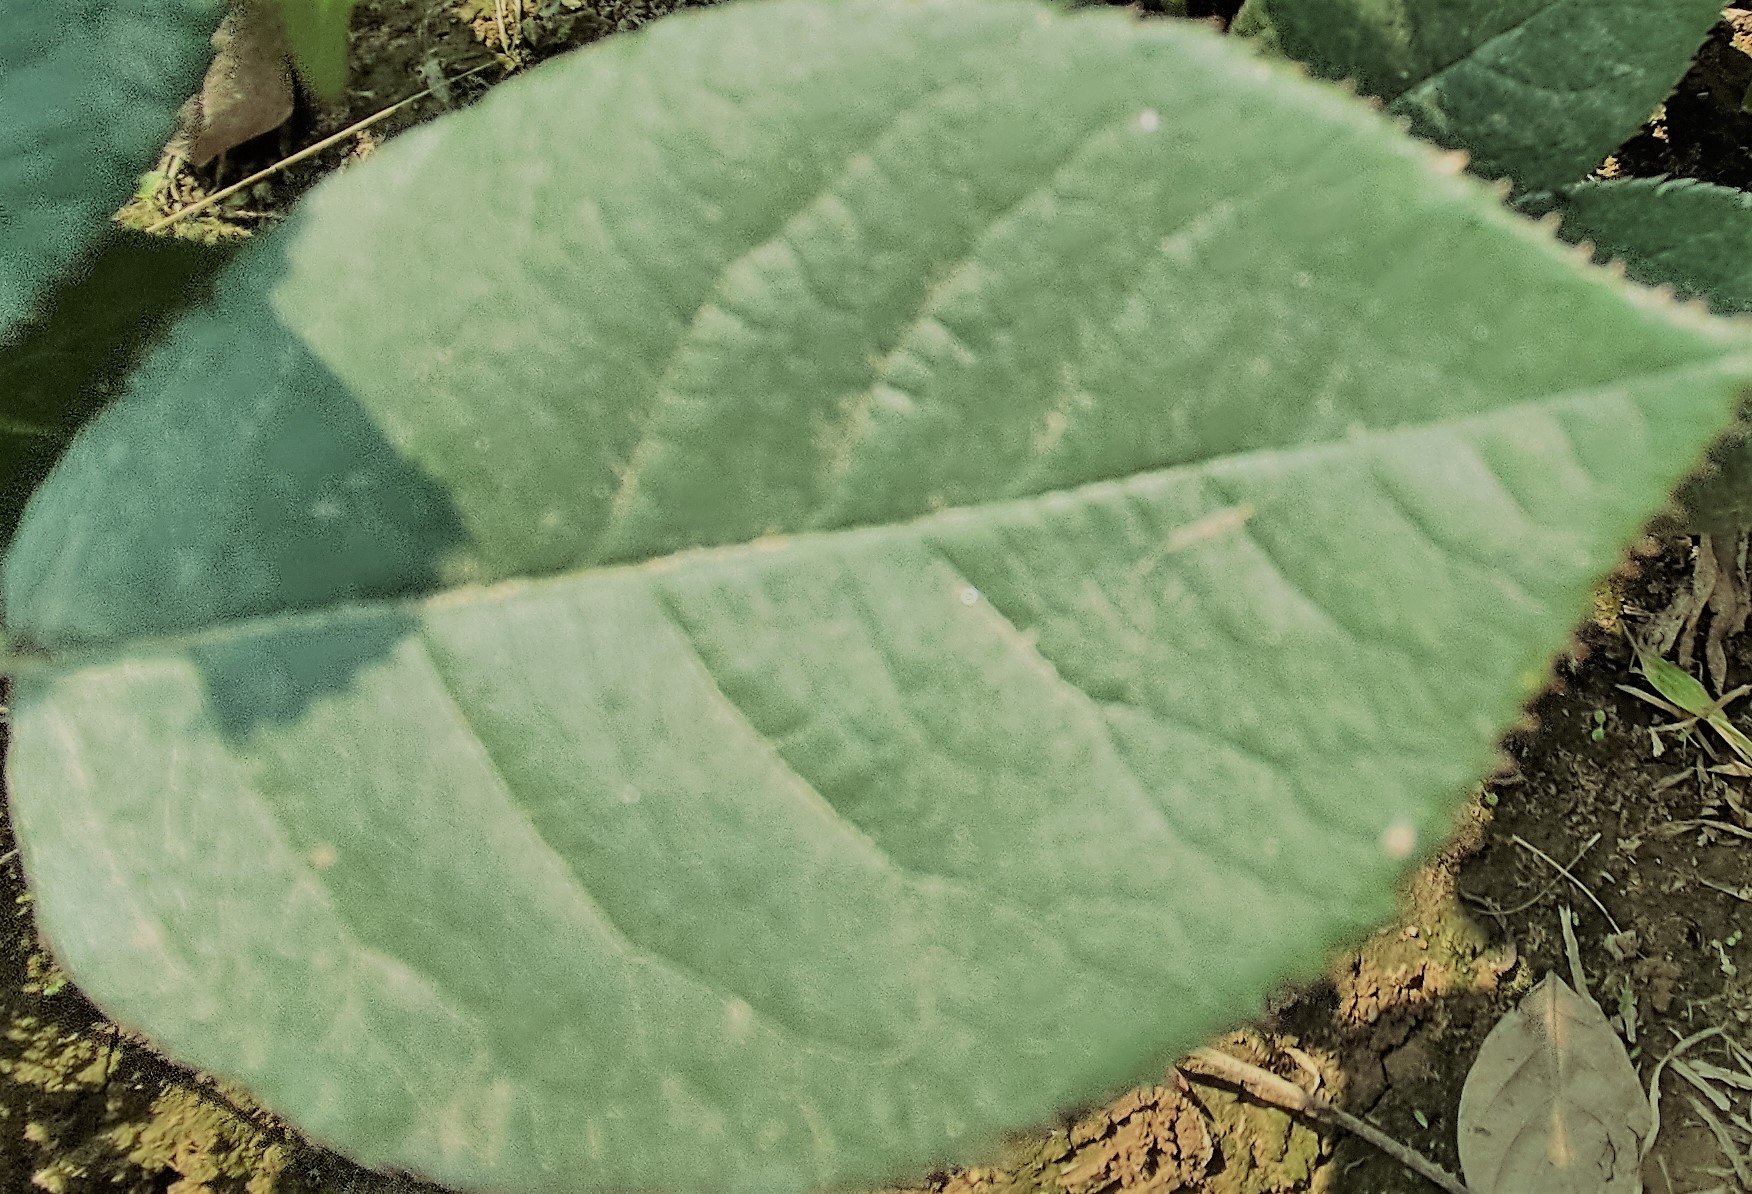
Label: Fresh Leaf